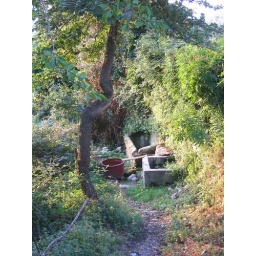
Fountain near our house in Capriglia, contratta di Roccascalegna (my home base in Italy and my parents' hometown), Abruzzo